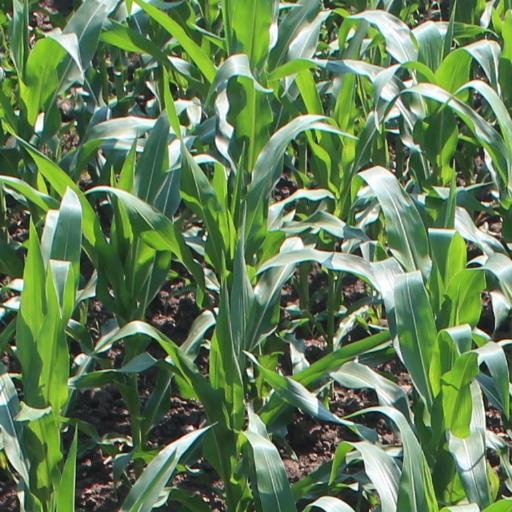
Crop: maize; corn